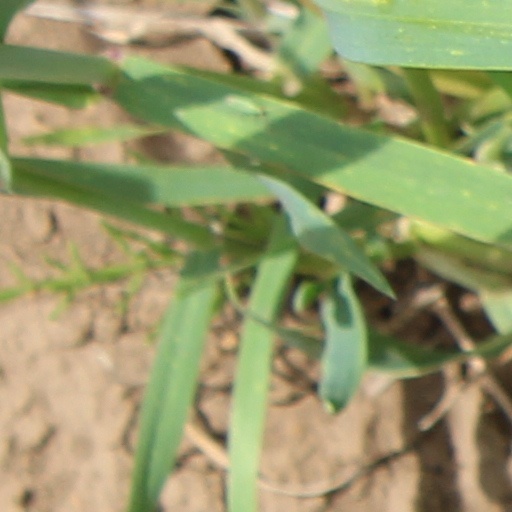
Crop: wheat